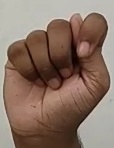
ASL sign: T